Public housing estates in Tai Po

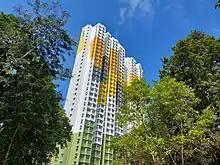
Fu Tip Estate

Fu Shin Estate is a mixed public housing and TPS estate, built on the reclaimed land of Tai Po Hoi. The estate consists of six residential blocks completed in 1985. In 2005, some of the flats were sold to tenants through Tenants Purchase Scheme Phase 6B.